List of birds of Ireland

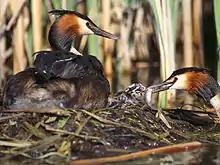
Great crested grebes breed on inland lakes.

Rallidae is a large family of small to medium-sized birds which includes the rails, crakes, coots, and gallinules. Typically they inhabit dense vegetation in damp environments near lakes, swamps, or rivers. In general they are shy and secretive birds, making them difficult to observe. Most species have strong legs and long toes which are well adapted to soft uneven surfaces. They tend to have short, rounded wings and to be weak fliers.